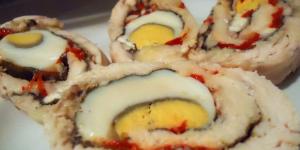
arrollado de merluza